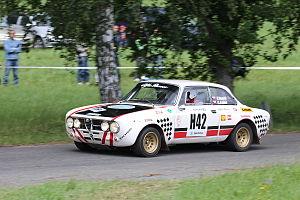
L'Alfa Romeo Giulia GTA est une automobile coupé sportif produite par le constructeur italien Alfa Romeo de 1965 à 1975.